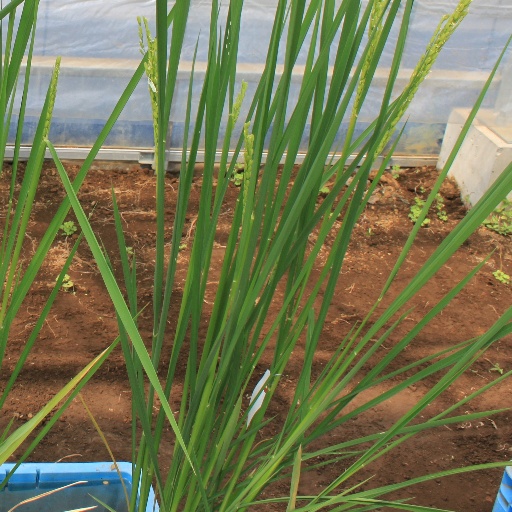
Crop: rice